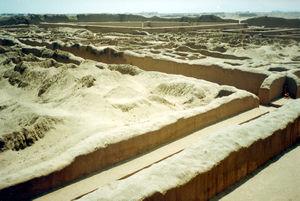
L'art des Andes centrales est la production artistique qui a lieu au Pérou et en Bolivie avant l'arrivée des européens.